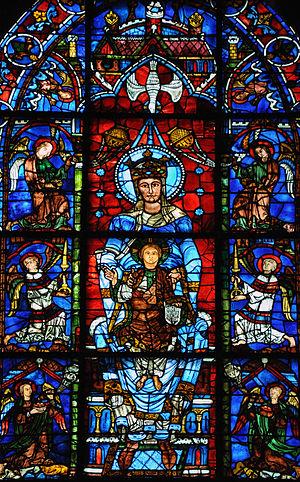
Notre-Dame de la Belle Verrière (12ème siècle pour la Vierge à l'Enfant sur fond rouge, 13ème siècle pour les anges). Cathédrale Notre-Dame de Chartres.
Notre-Dame de la Belle-Verrière, une des cent soixante-quinze représentations de la Vierge dans la cathédrale Notre-Dame de Chartres, en est probablement le vitrail le plus célèbre.
Chartres est une commune française, préfecture du département d'Eure-et-Loir, dans la région Centre-Val de Loire. La ville se situe à environ quatre-vingt-dix kilomètres de Paris. Elle est surnommée « Capitale de la lumière et du parfum ».
Au Moyen Âge, la technique du vitrail consiste en une composition formée de plusieurs pièces de verre maintenues par un réseau de plomb. Il n'y eut d'abord qu'une seule couleur par morceaux de verre. Celui-ci était fixé dans les fenêtres par des tiges métalliques. Les vitraux ont d’abord constitué un élément pratique correspondant à la simple fermeture des fenêtres, ils prendront un rôle plus décoratif par la suite.
Pour un article plus général, voir Cathédrale Notre-Dame de Chartres.
La cathédrale Notre-Dame de Chartres est une cathédrale catholique romaine située au coeur de la ville de Chartres dans le département français d'Eure-et-Loir, en région Centre-Val de Loire. Siège du diocèse de Chartres, elle est l'un des monuments emblématiques de l'architecture gothique.